List of MOSFET applications

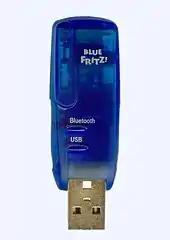
Bluetooth dongle. RF CMOS mixed-signal integrated circuits are widely used in nearly all modern Bluetooth devices.

In the late 1980s, Asad Abidi pioneered RF CMOS technology, which uses MOS VLSI circuits, while working at UCLA. This changed the way in which RF circuits were designed, away from discrete bipolar transistors and towards CMOS integrated circuits. As of 2008, the radio transceivers in all wireless networking devices and modern mobile phones are mass-produced as RF CMOS devices. RF CMOS is also used in nearly all modern Bluetooth and wireless LAN (WLAN) devices.